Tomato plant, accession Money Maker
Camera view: vertical (180 deg); turntable rotation: 120 degrees
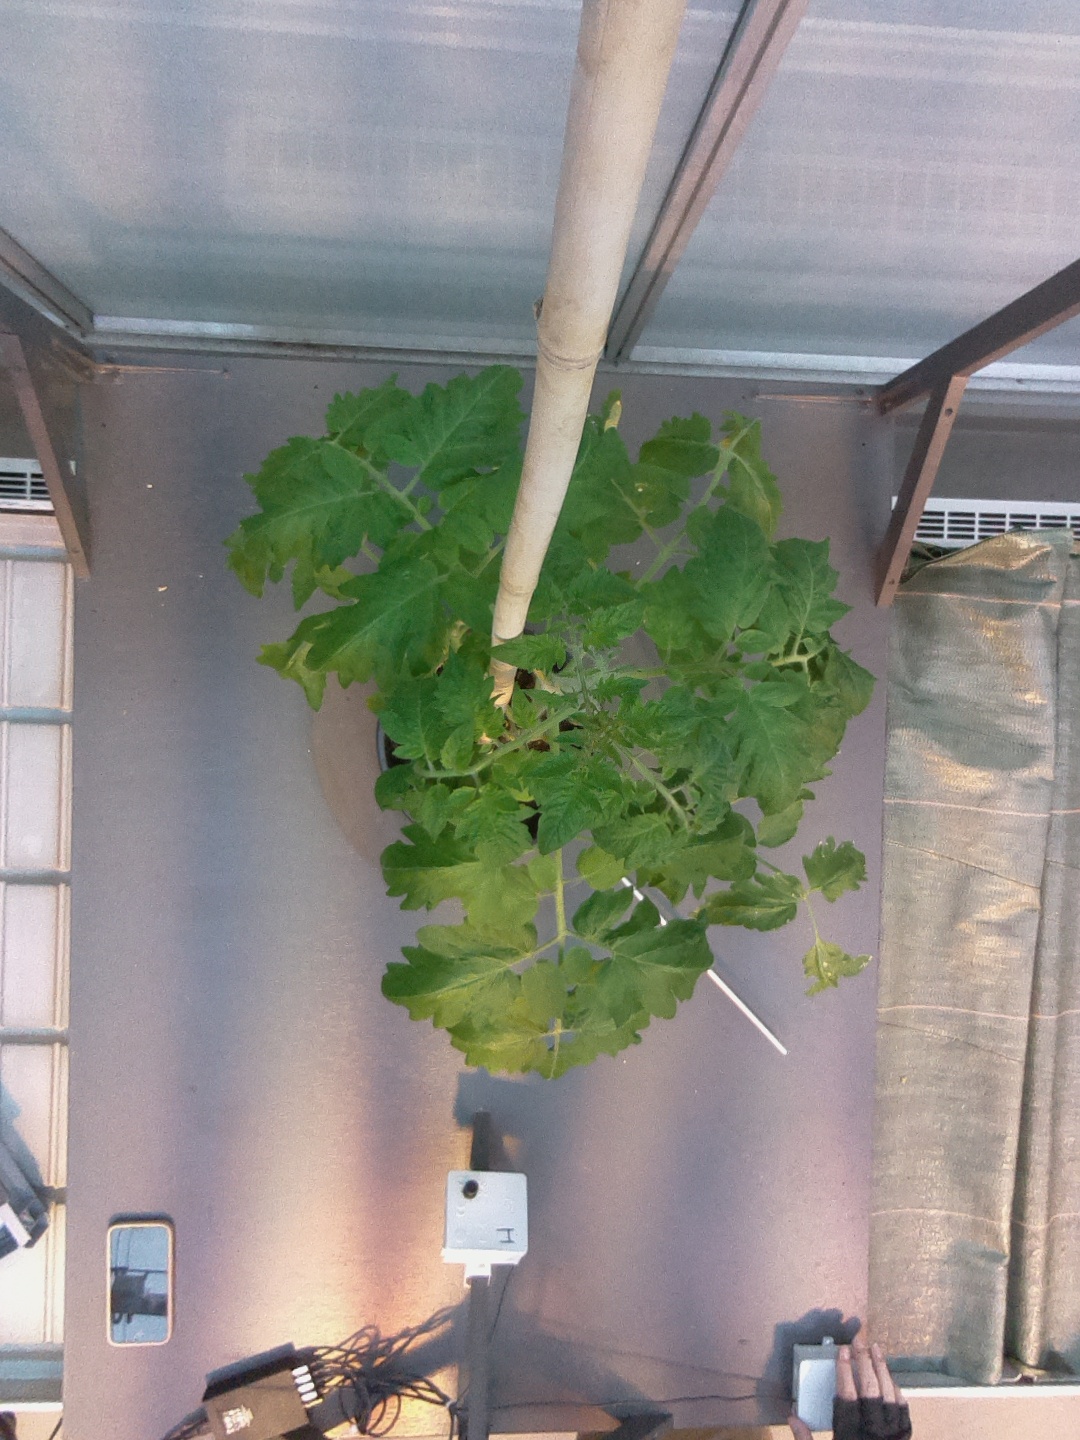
BBCH growth stage 52: 2 inflorescences visible